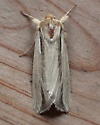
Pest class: wheathead_armyworm_Dargida_diffusa